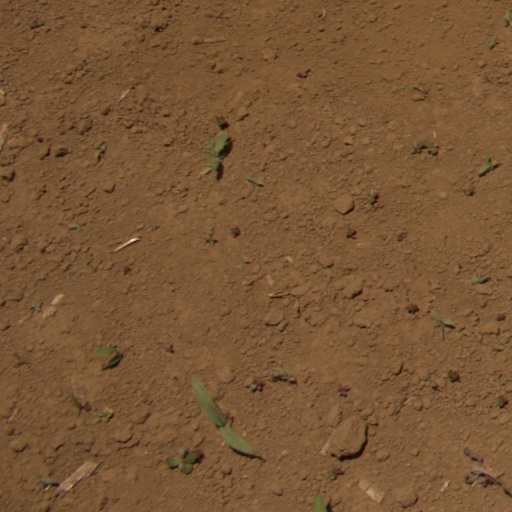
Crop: Jerusalem artichoke